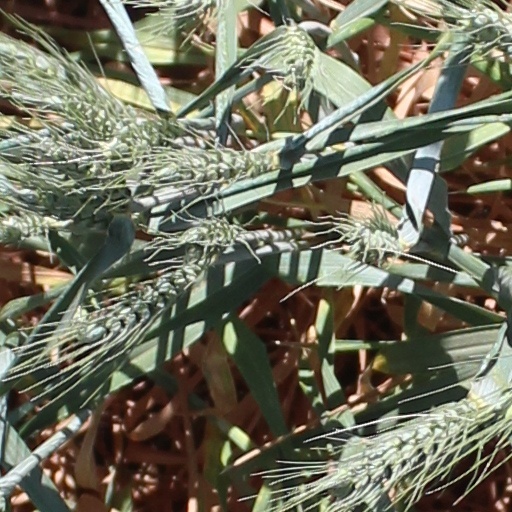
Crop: wheat